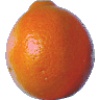
Label: Tangelo 1